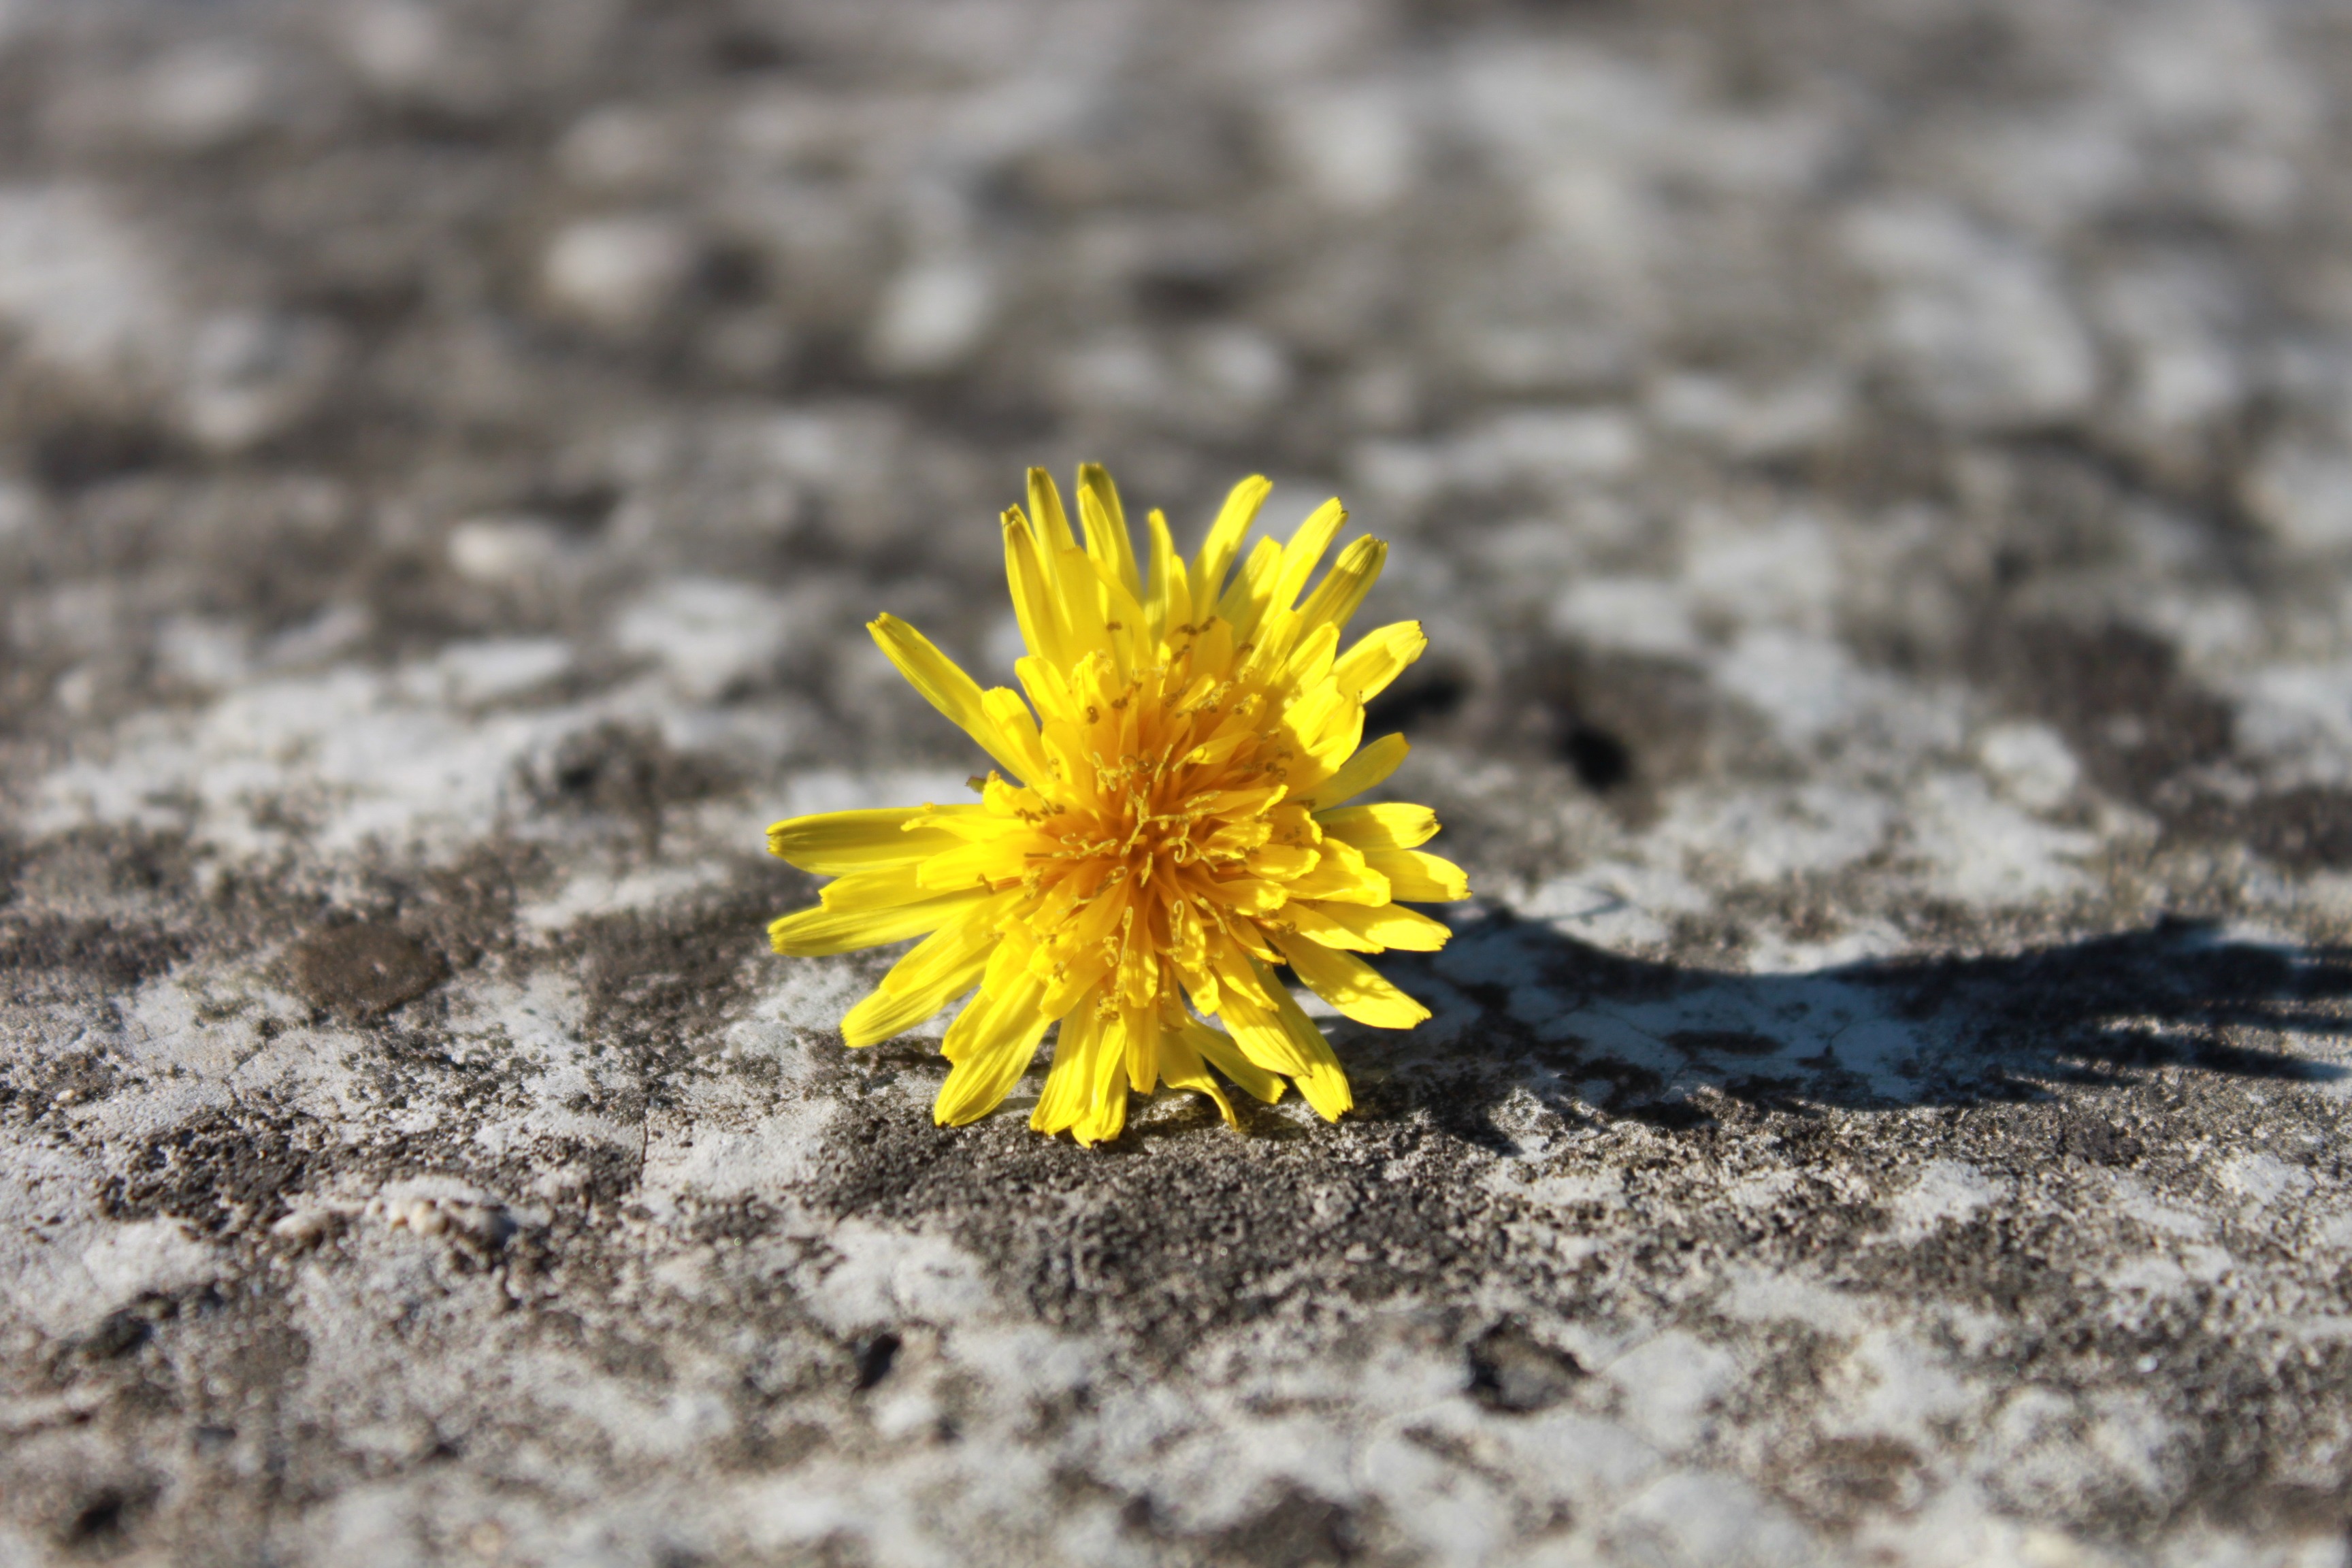
nature, plant, sunlight, leaf, flower, petal, stone, autumn, broken, soil, botany, yellow, flora, wildflower, flowers, close up, sunny, bright, macro photography, flowering plant, daisy family, land plant